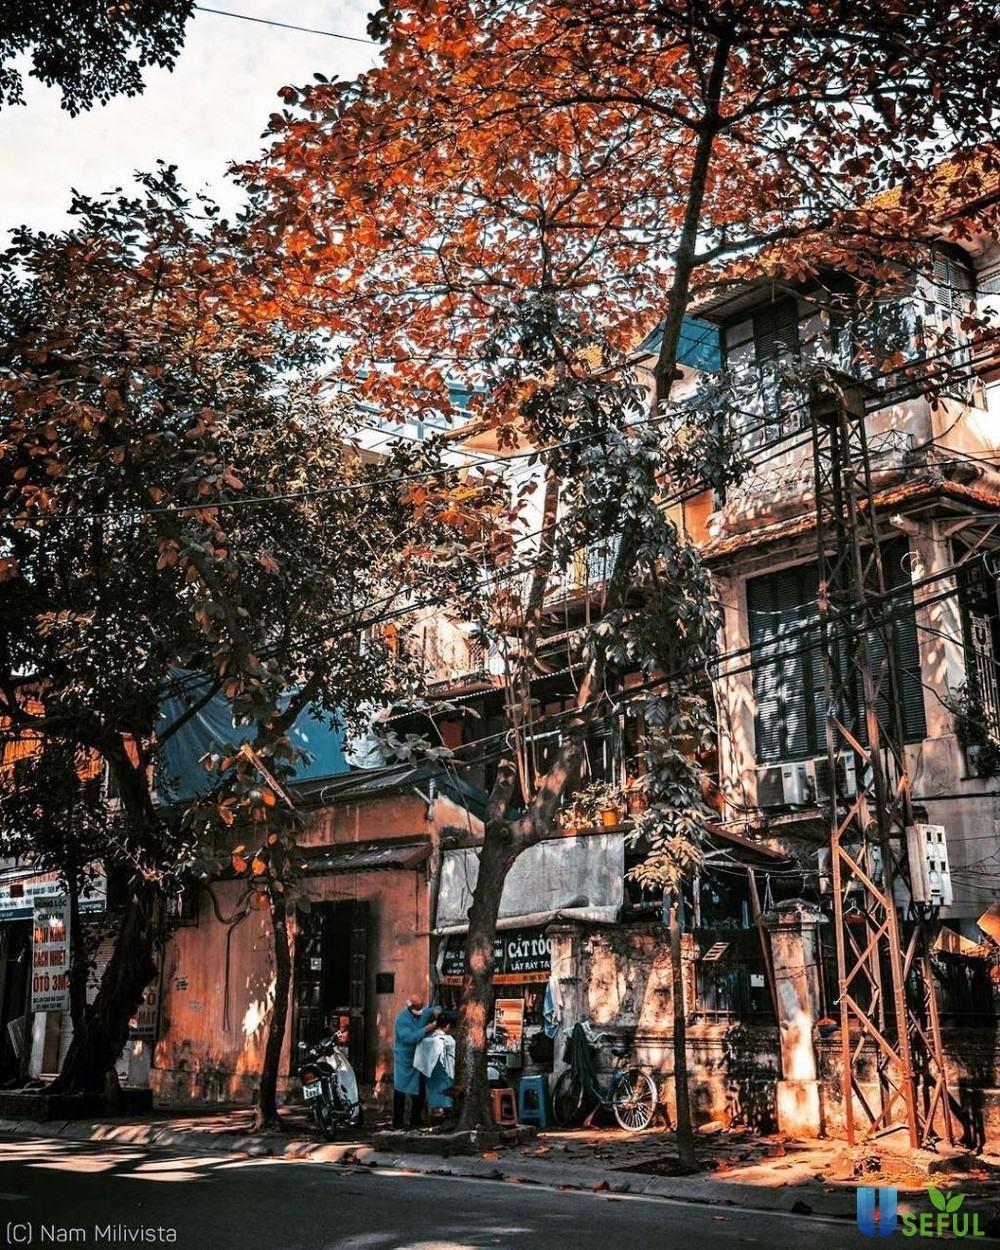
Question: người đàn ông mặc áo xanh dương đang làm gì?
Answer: ông ấy đang cắt tóc